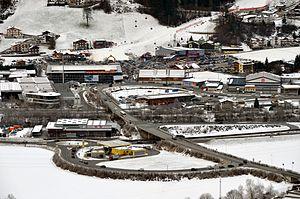
Kaltenbach est une commune autrichienne du district de Schwaz dans le Tyrol.